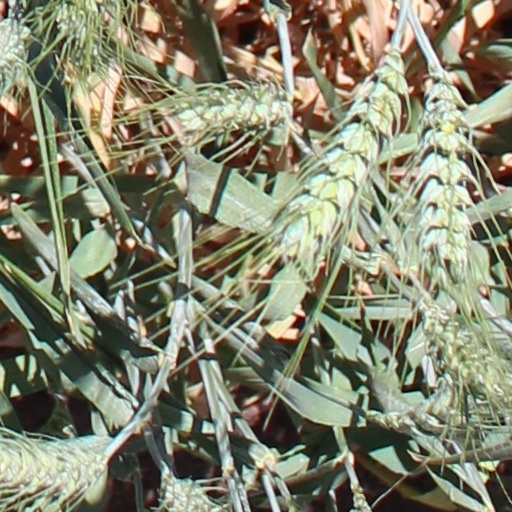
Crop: wheat